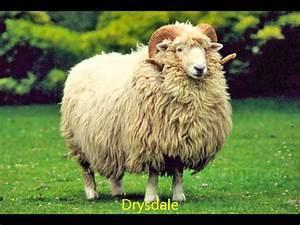
sheep